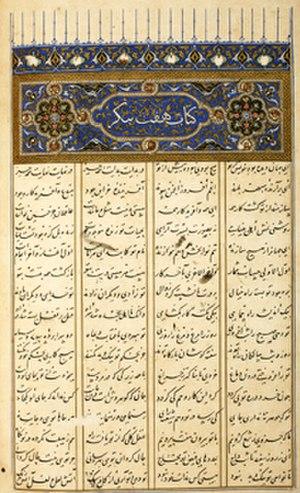
Le Centre national des manuscrits de Géorgie, situé à Tbilissi, conserve les anciens manuscrits, les incunables, les éditions rares, les documents historiques et les archives privées de personnalités du pays.